Nancy Thompson (A Nightmare on Elm Street)

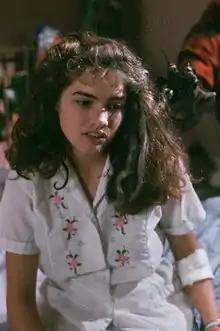
Heather Langenkamp as Nancy Thompson in the film "A Nightmare on Elm Street" (1984).

Nancy Thompson is a fictional character in the "A Nightmare on Elm Street" franchise. She first appears in "A Nightmare on Elm Street" (1984) as a teenager hunted in her dreams by enigmatic serial killer Freddy Krueger. In this film, she was portrayed by Heather Langenkamp—who reprises the role in the sequel, "" (1987). Langenkamp later portrayed a fictional version of herself who embodies the role of Nancy in "Wes Craven's New Nightmare" (1994). A reimagined version of the character, Nancy Holbrook, is portrayed by Rooney Mara in the 2010 remake.